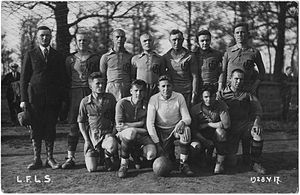
LFLS Kaunas
LFLS. Ąžuolynas, Kaunas.